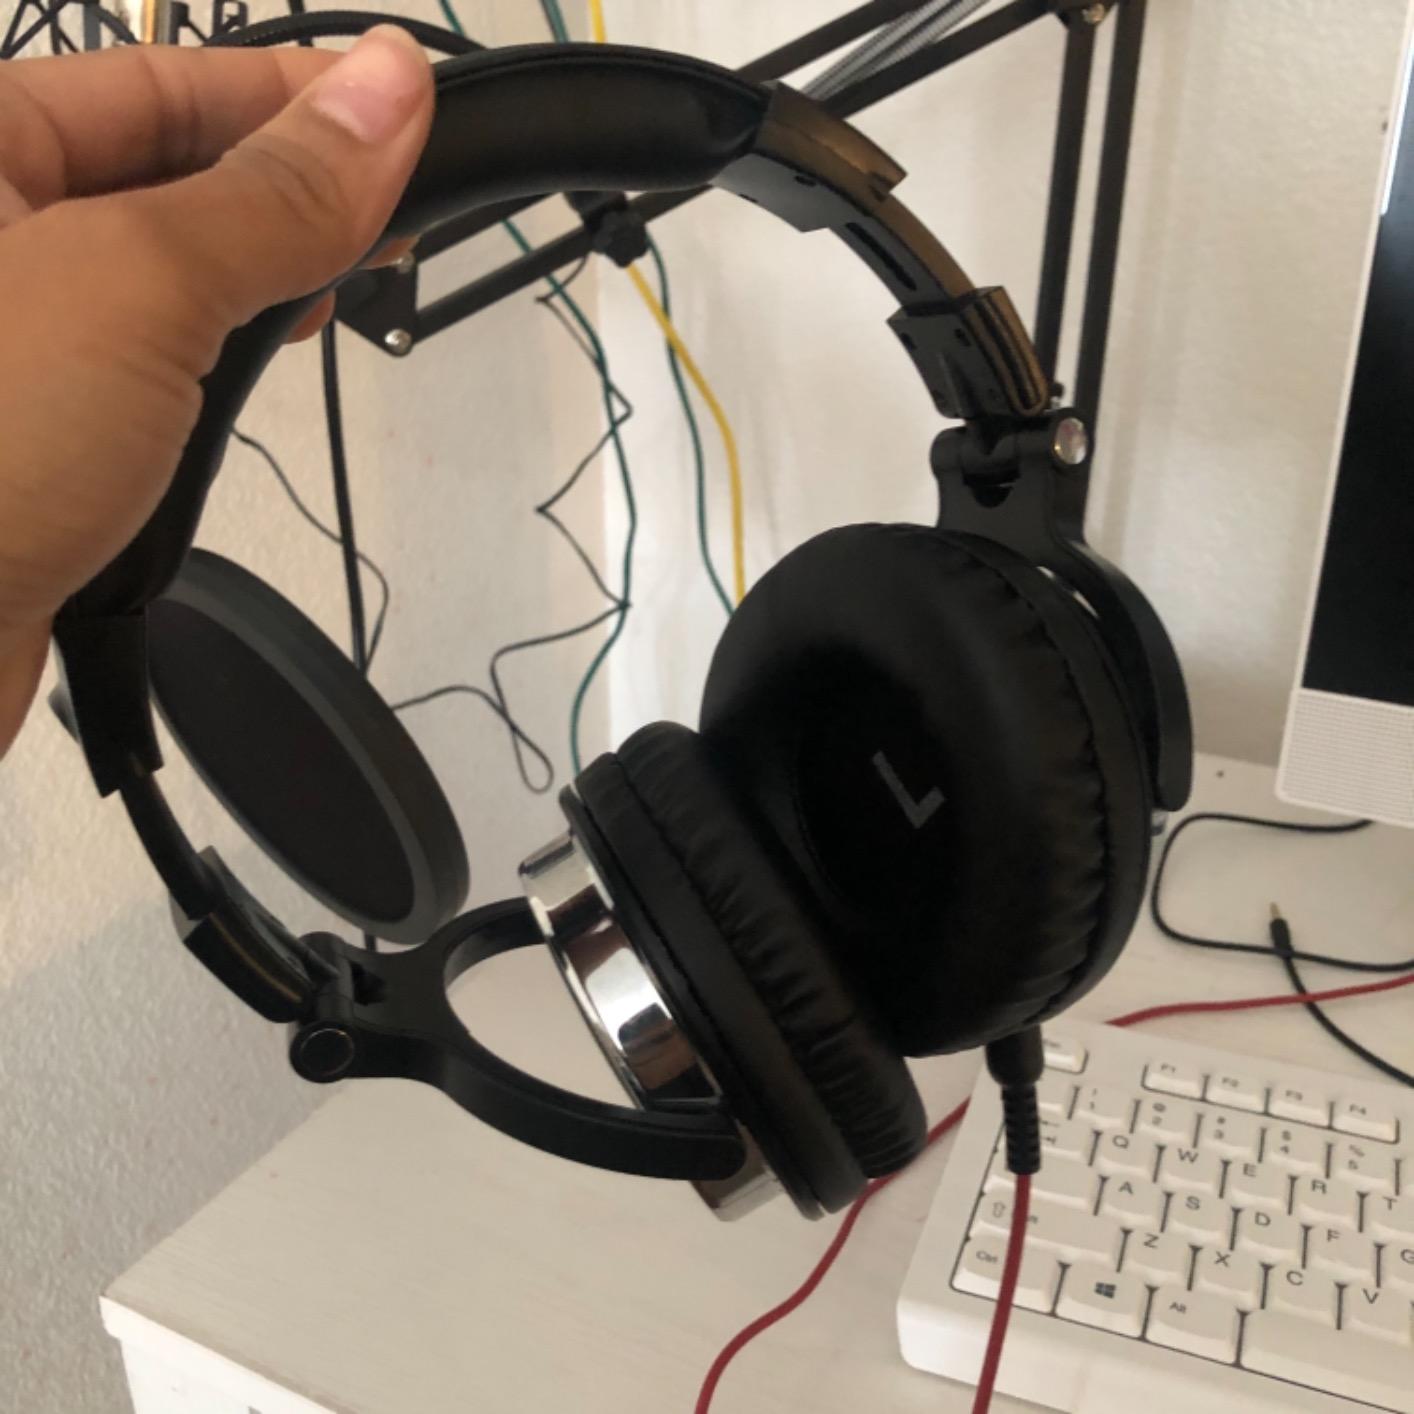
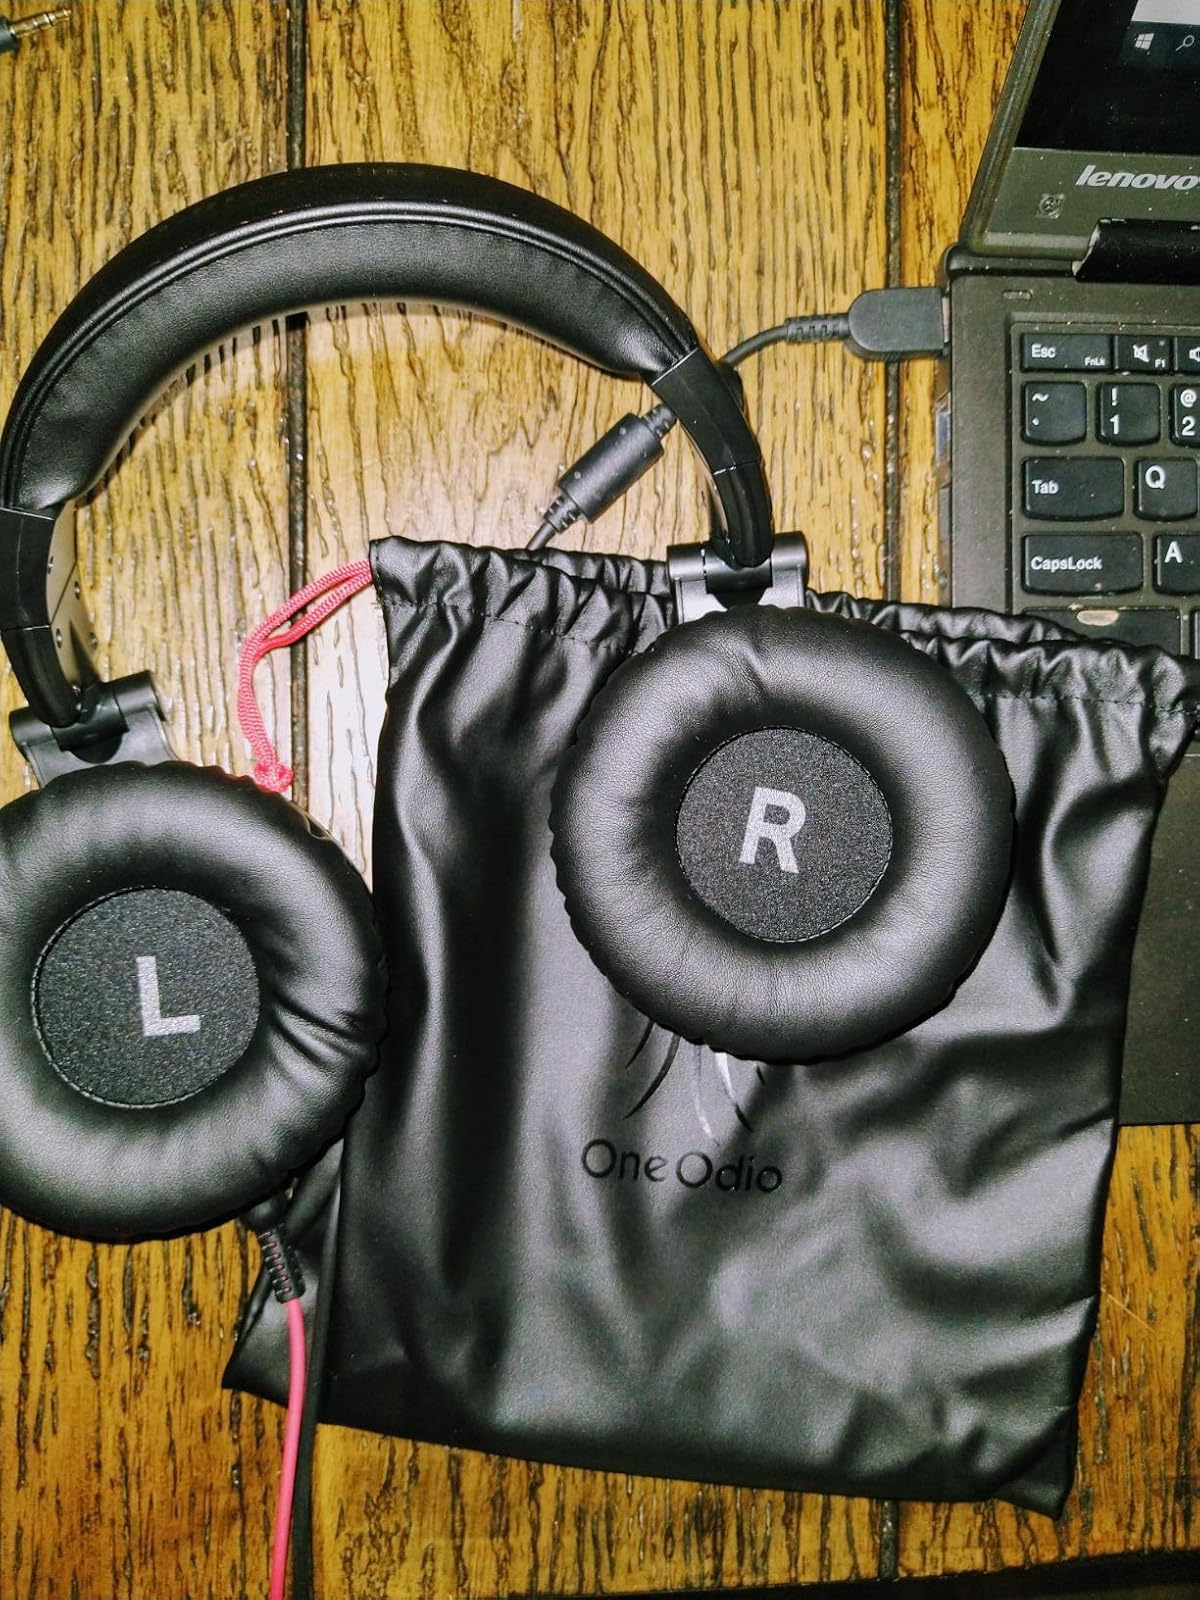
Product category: headphones
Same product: yes